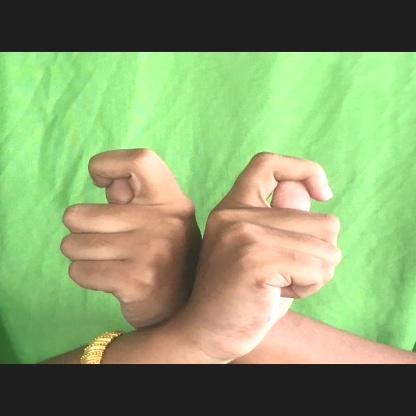
Mudra: Berunda